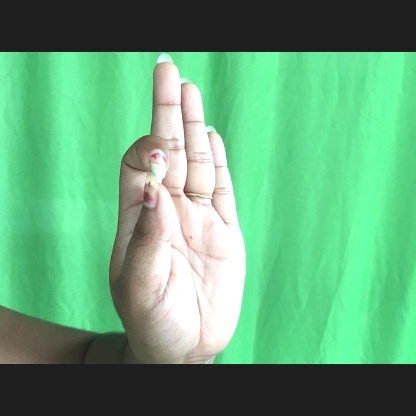
Mudra: Aralam